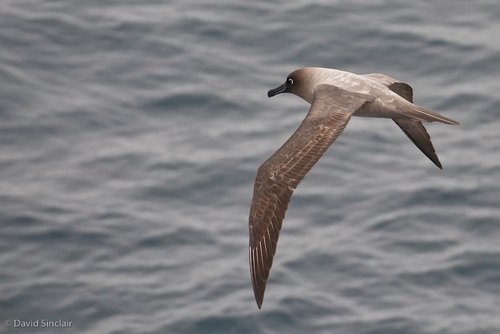
grey bird with thin white lines on the wings and the back that ombres from the neck to the beak changing from brown to black.
this bird is brown with white on its back and has a long, pointy beak.
this bird is mostly gray with a long hooked bill.
this bird has large, brown wings and a down-turned, curved beak.
grey headed black billed bird with white back and grey body and wings.
this bird has a white eye ring, black beak , brown face and breast, and white and grey swirled feathered back.
this bird has wings that are brown and has a long black billthe bird is grey in color and has a thick black bill and a wide wingspan.
this bird has a dark brown head and wings, a bill with a hook on the end, and a very large wingspan compared to its body.
this bird has brown wings that match its head and a body that gradients to white.
Species: Sooty Albatross